Bayt Jirja

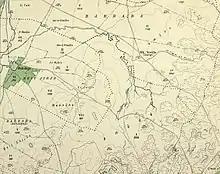
Beit Jirja 1931 1:20,000

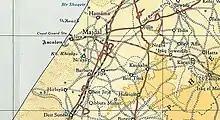
Beit Jirja 1945 1:20,000

In the 1945 statistics the population of Beit Jirja consisted of 940 Muslims with a land area of 8,015 dunams, according to an official land and population survey. Of this, 434 dunams were designated for citrus and bananas,